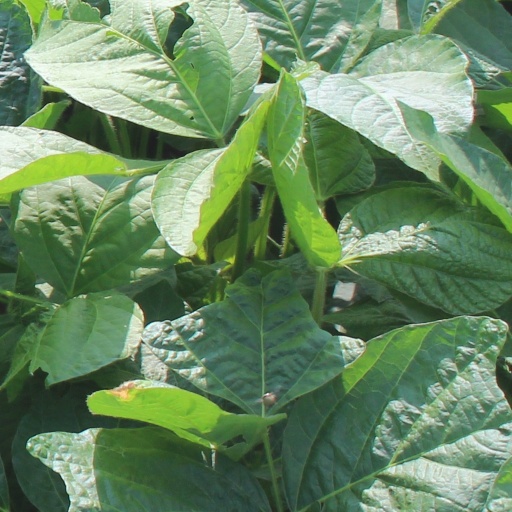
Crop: soybean